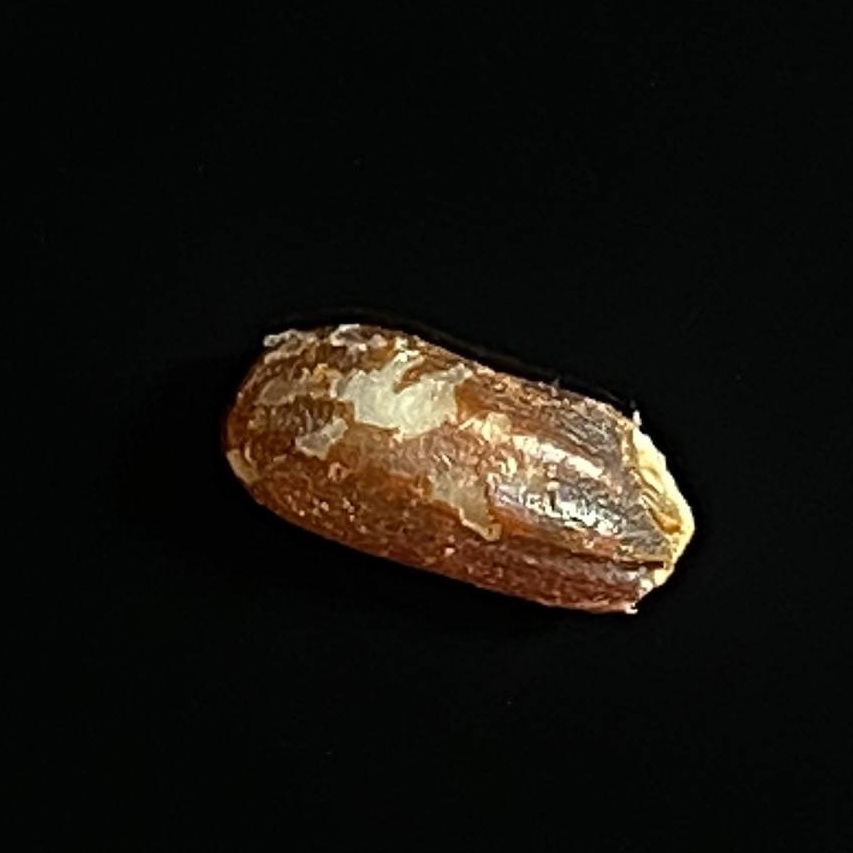
Rice variety: Lal_Biroi